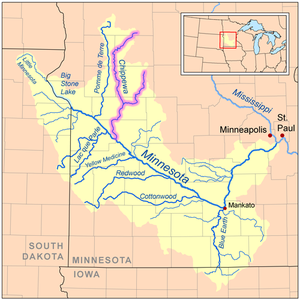
Chippewa River
Kort over Minnesota Rivers afvandingsområde med Chippewa River fremhævet
Chippewa River er en omkring 195 km lang biflod til Minnesota River, i det vestlige og sydvestlige Minnesota in i USA. Via Minnesota River, er en del af floden Mississippis afvandingsområde.